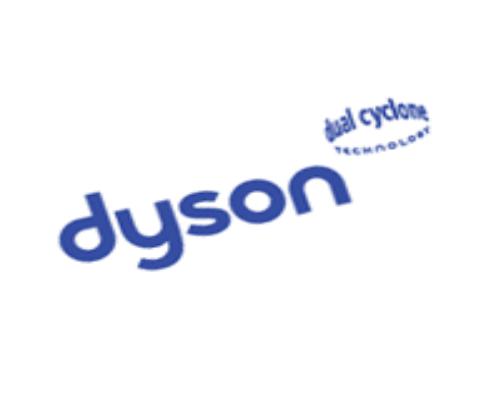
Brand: adyson
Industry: Clothes